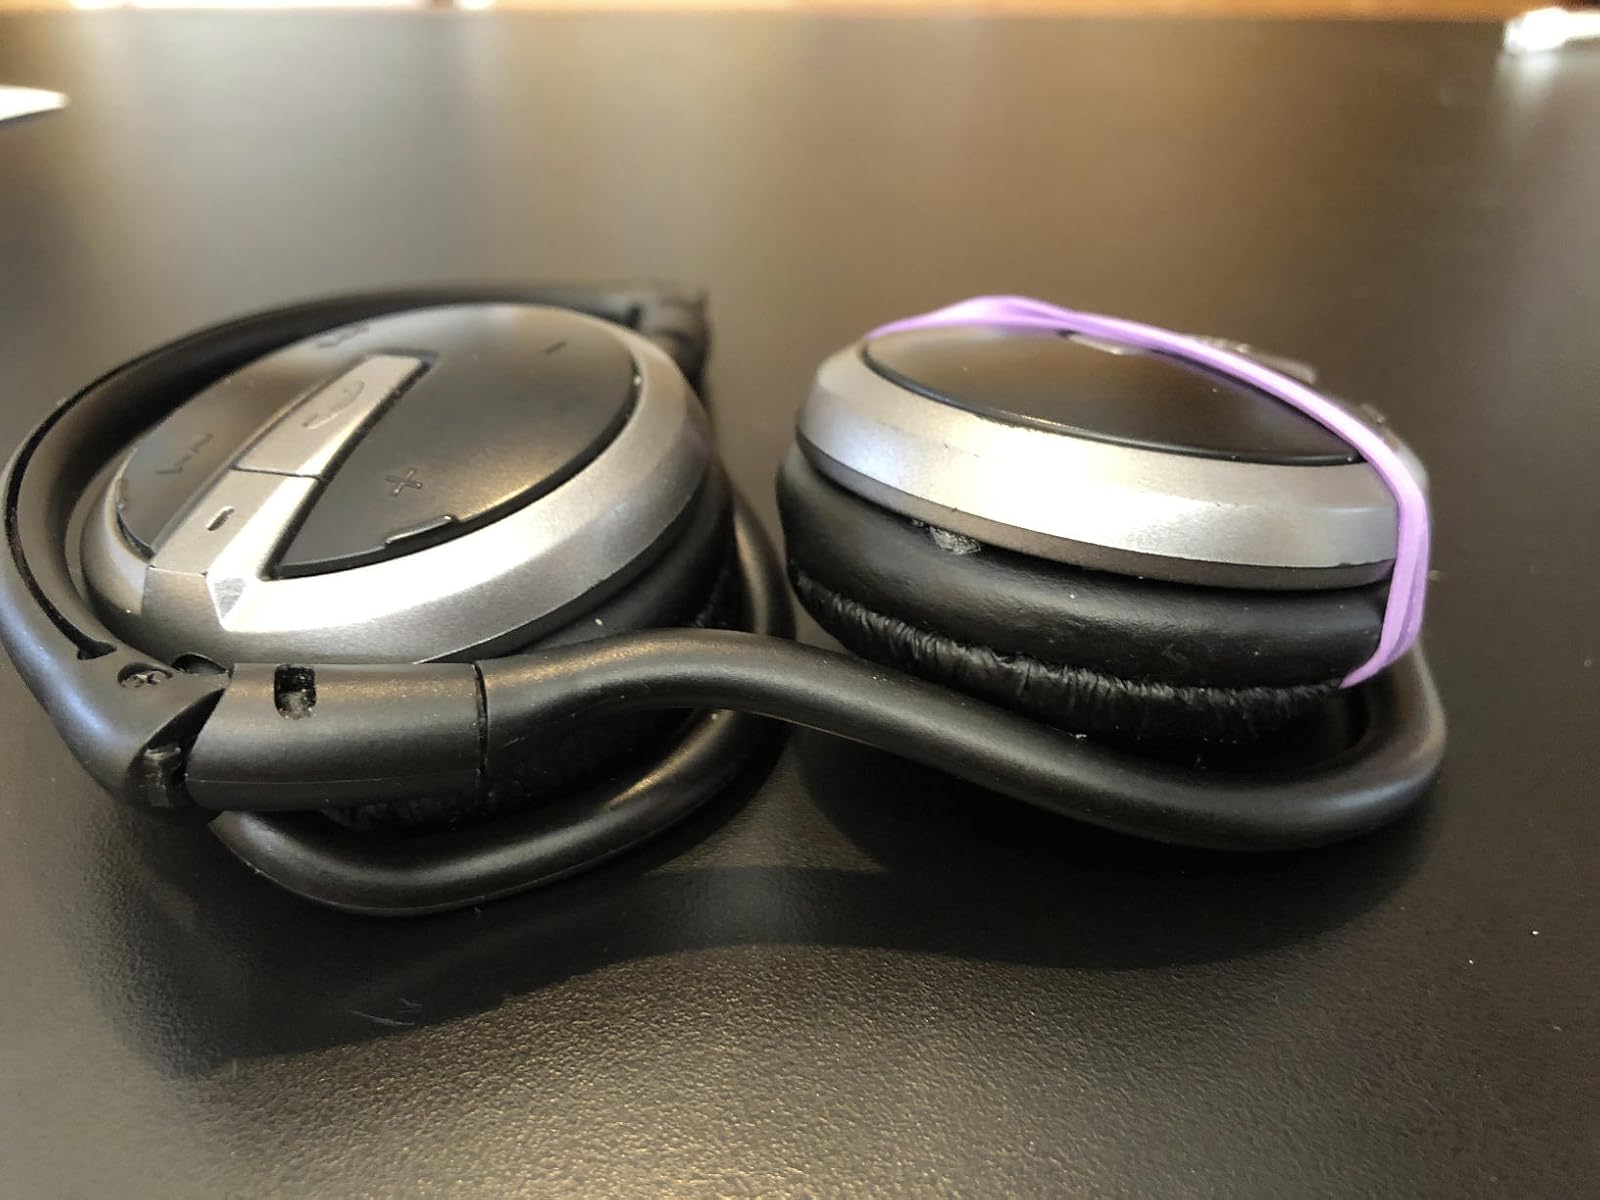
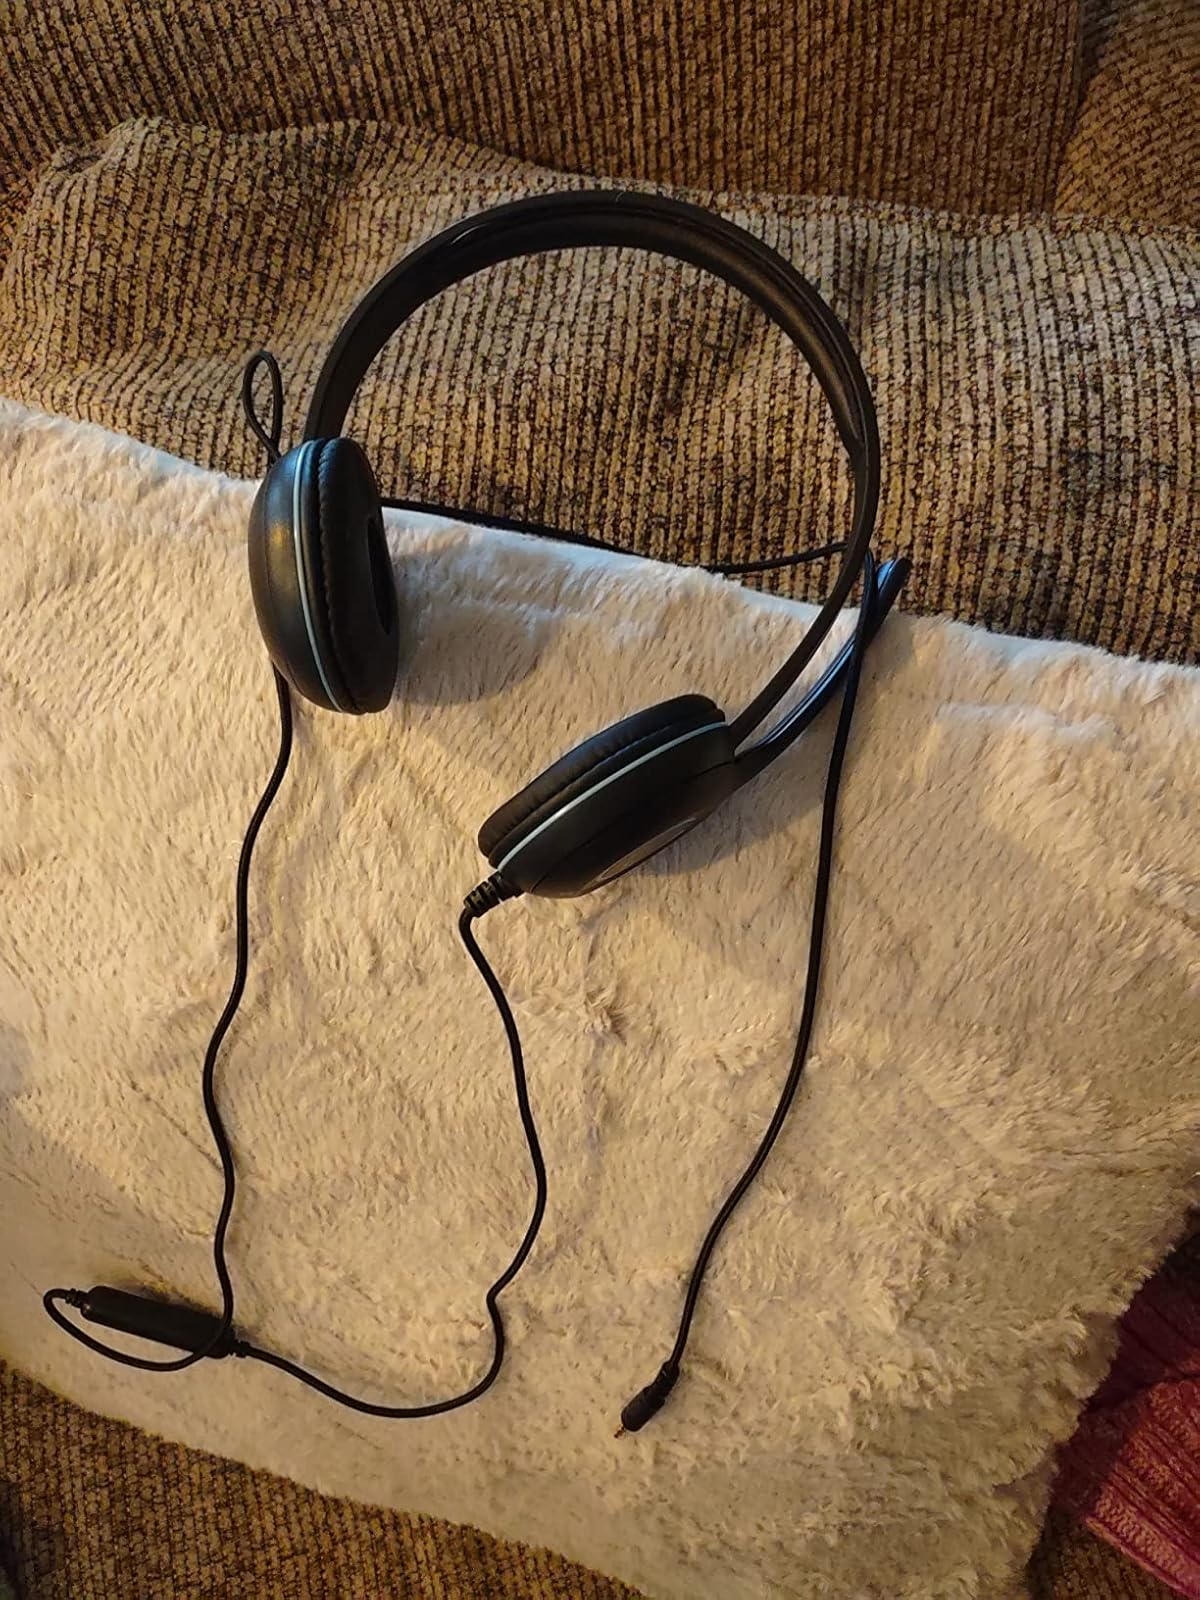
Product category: headphones
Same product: no